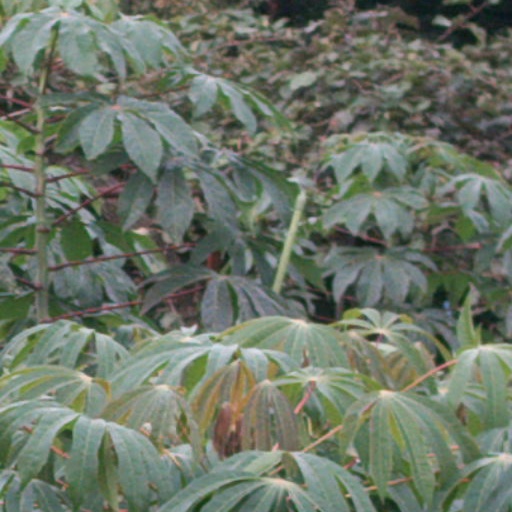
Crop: cassava